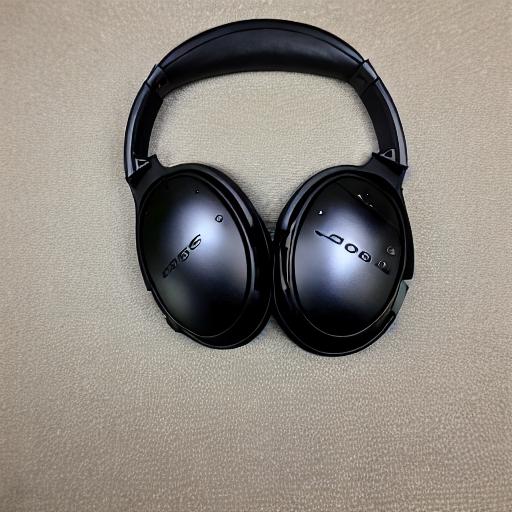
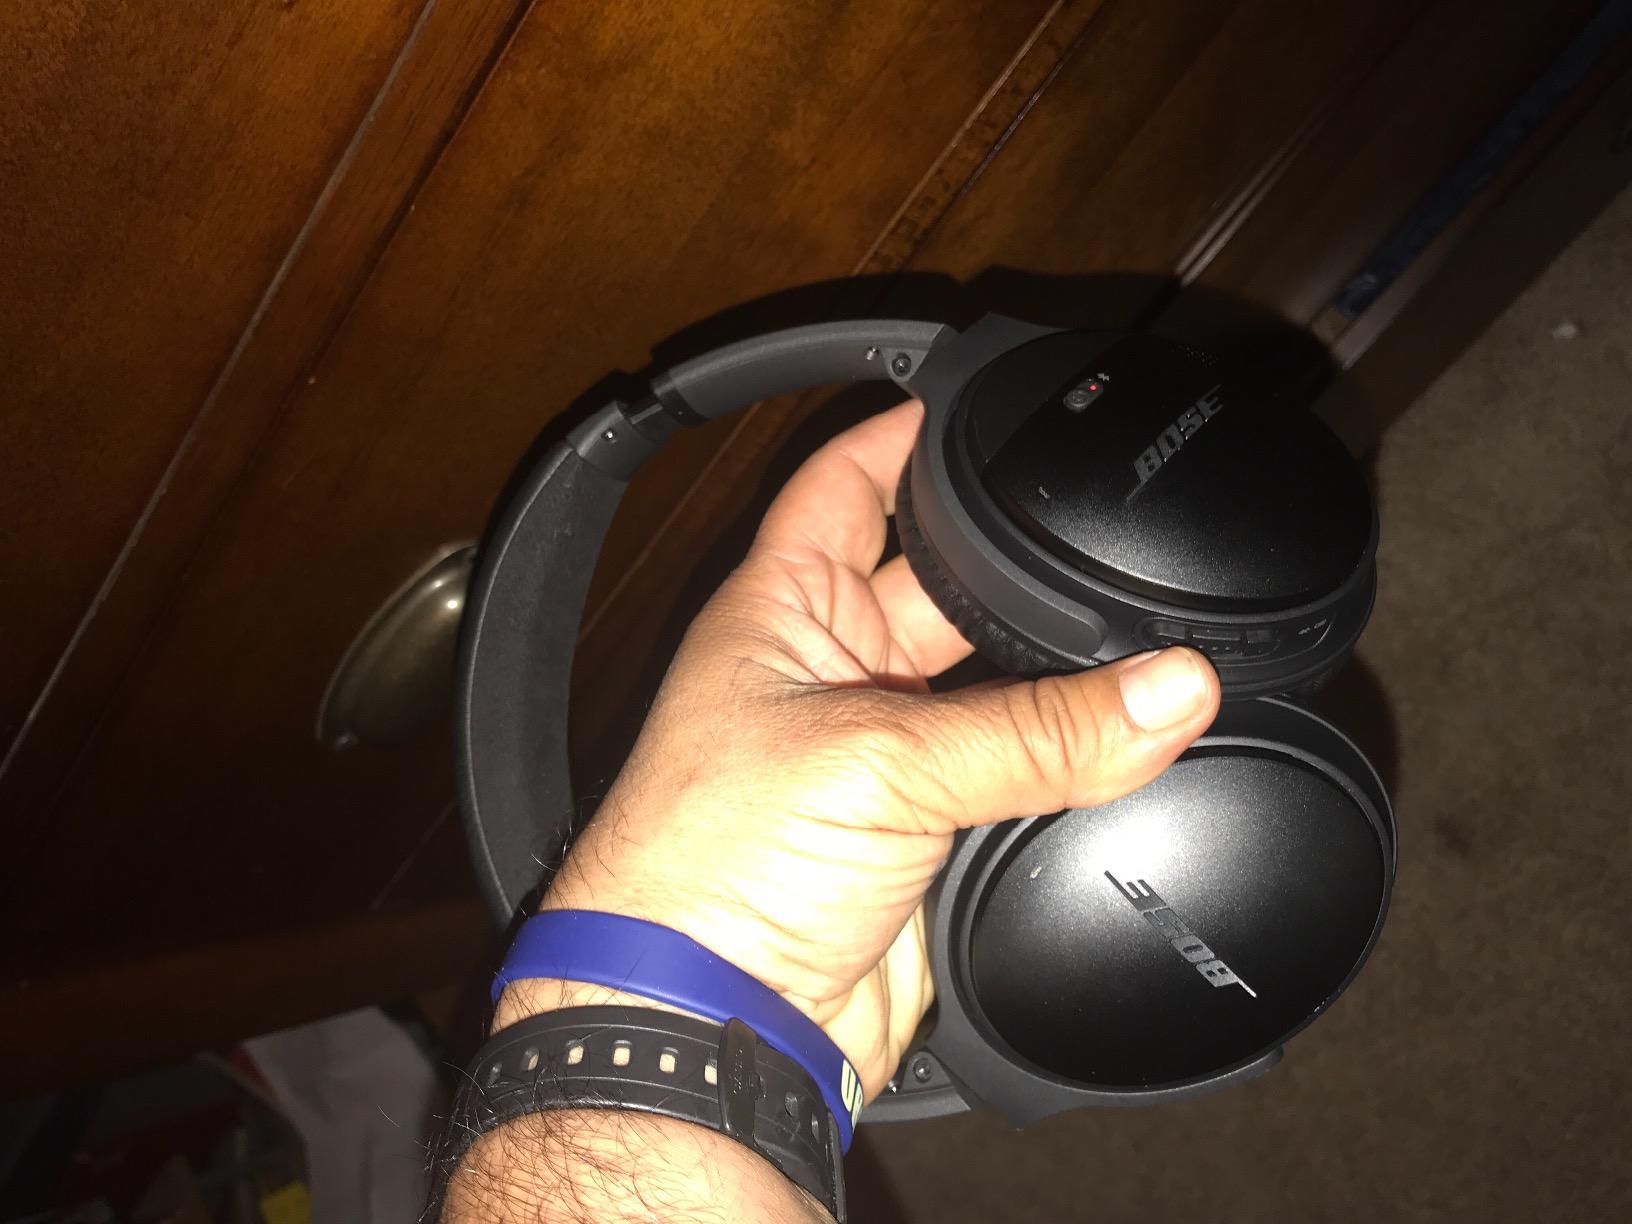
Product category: headphones
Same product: no